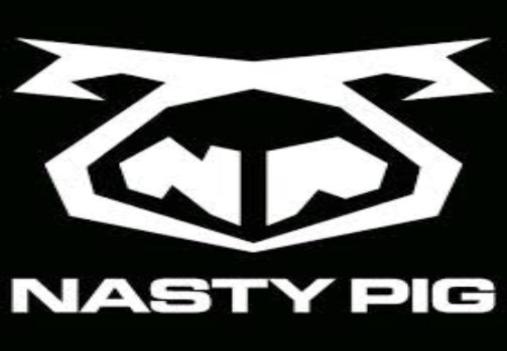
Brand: nasty pig-1
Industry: Clothes